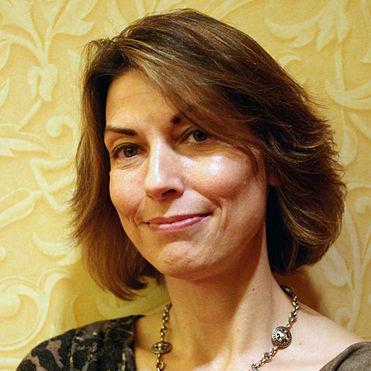
Age: 47